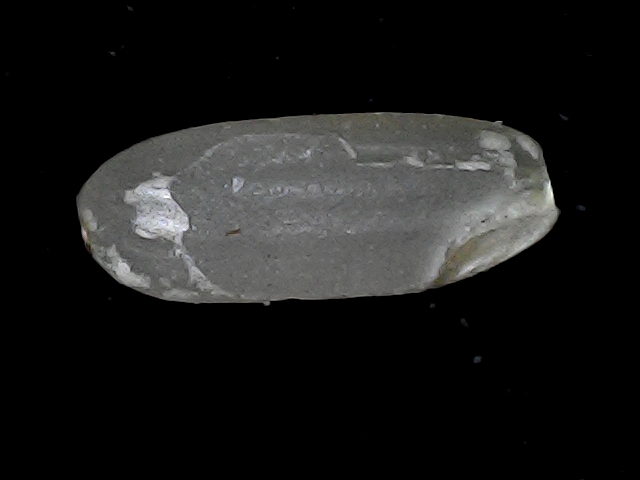
Rice variety: BR22